Behaalotecha

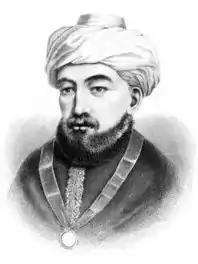
Maimonides

Numbers 8:13–19 refers to duties of the Levites. Maimonides and the siddur report that the Levites would recite the Psalm for the Day in the Temple.